50 Let Pobedy

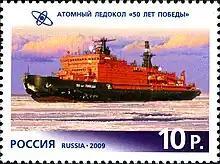
"50 Let Pobedy" on a Russian stamp

50 Let Pobedy ("50 Years of Victory", referring to the anniversary of victory of the Soviet Union in World War II) is a Russian nuclear-powered icebreaker. The ship was laid down in the Soviet Union in 1989, and construction was halted by the Russian government in 1994 following the dissolution of the Soviet Union. Construction was restarted in 2003 and completed in 2007.